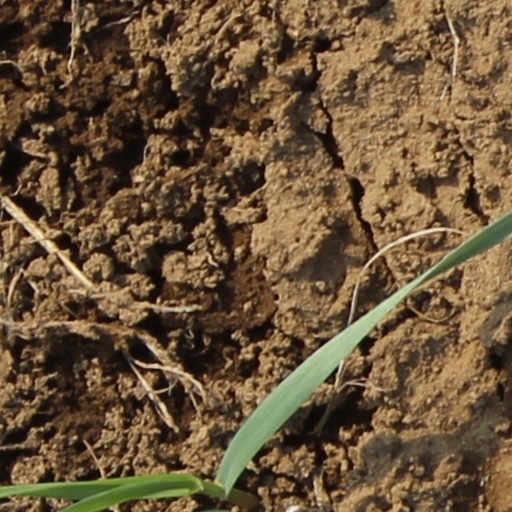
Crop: wheat